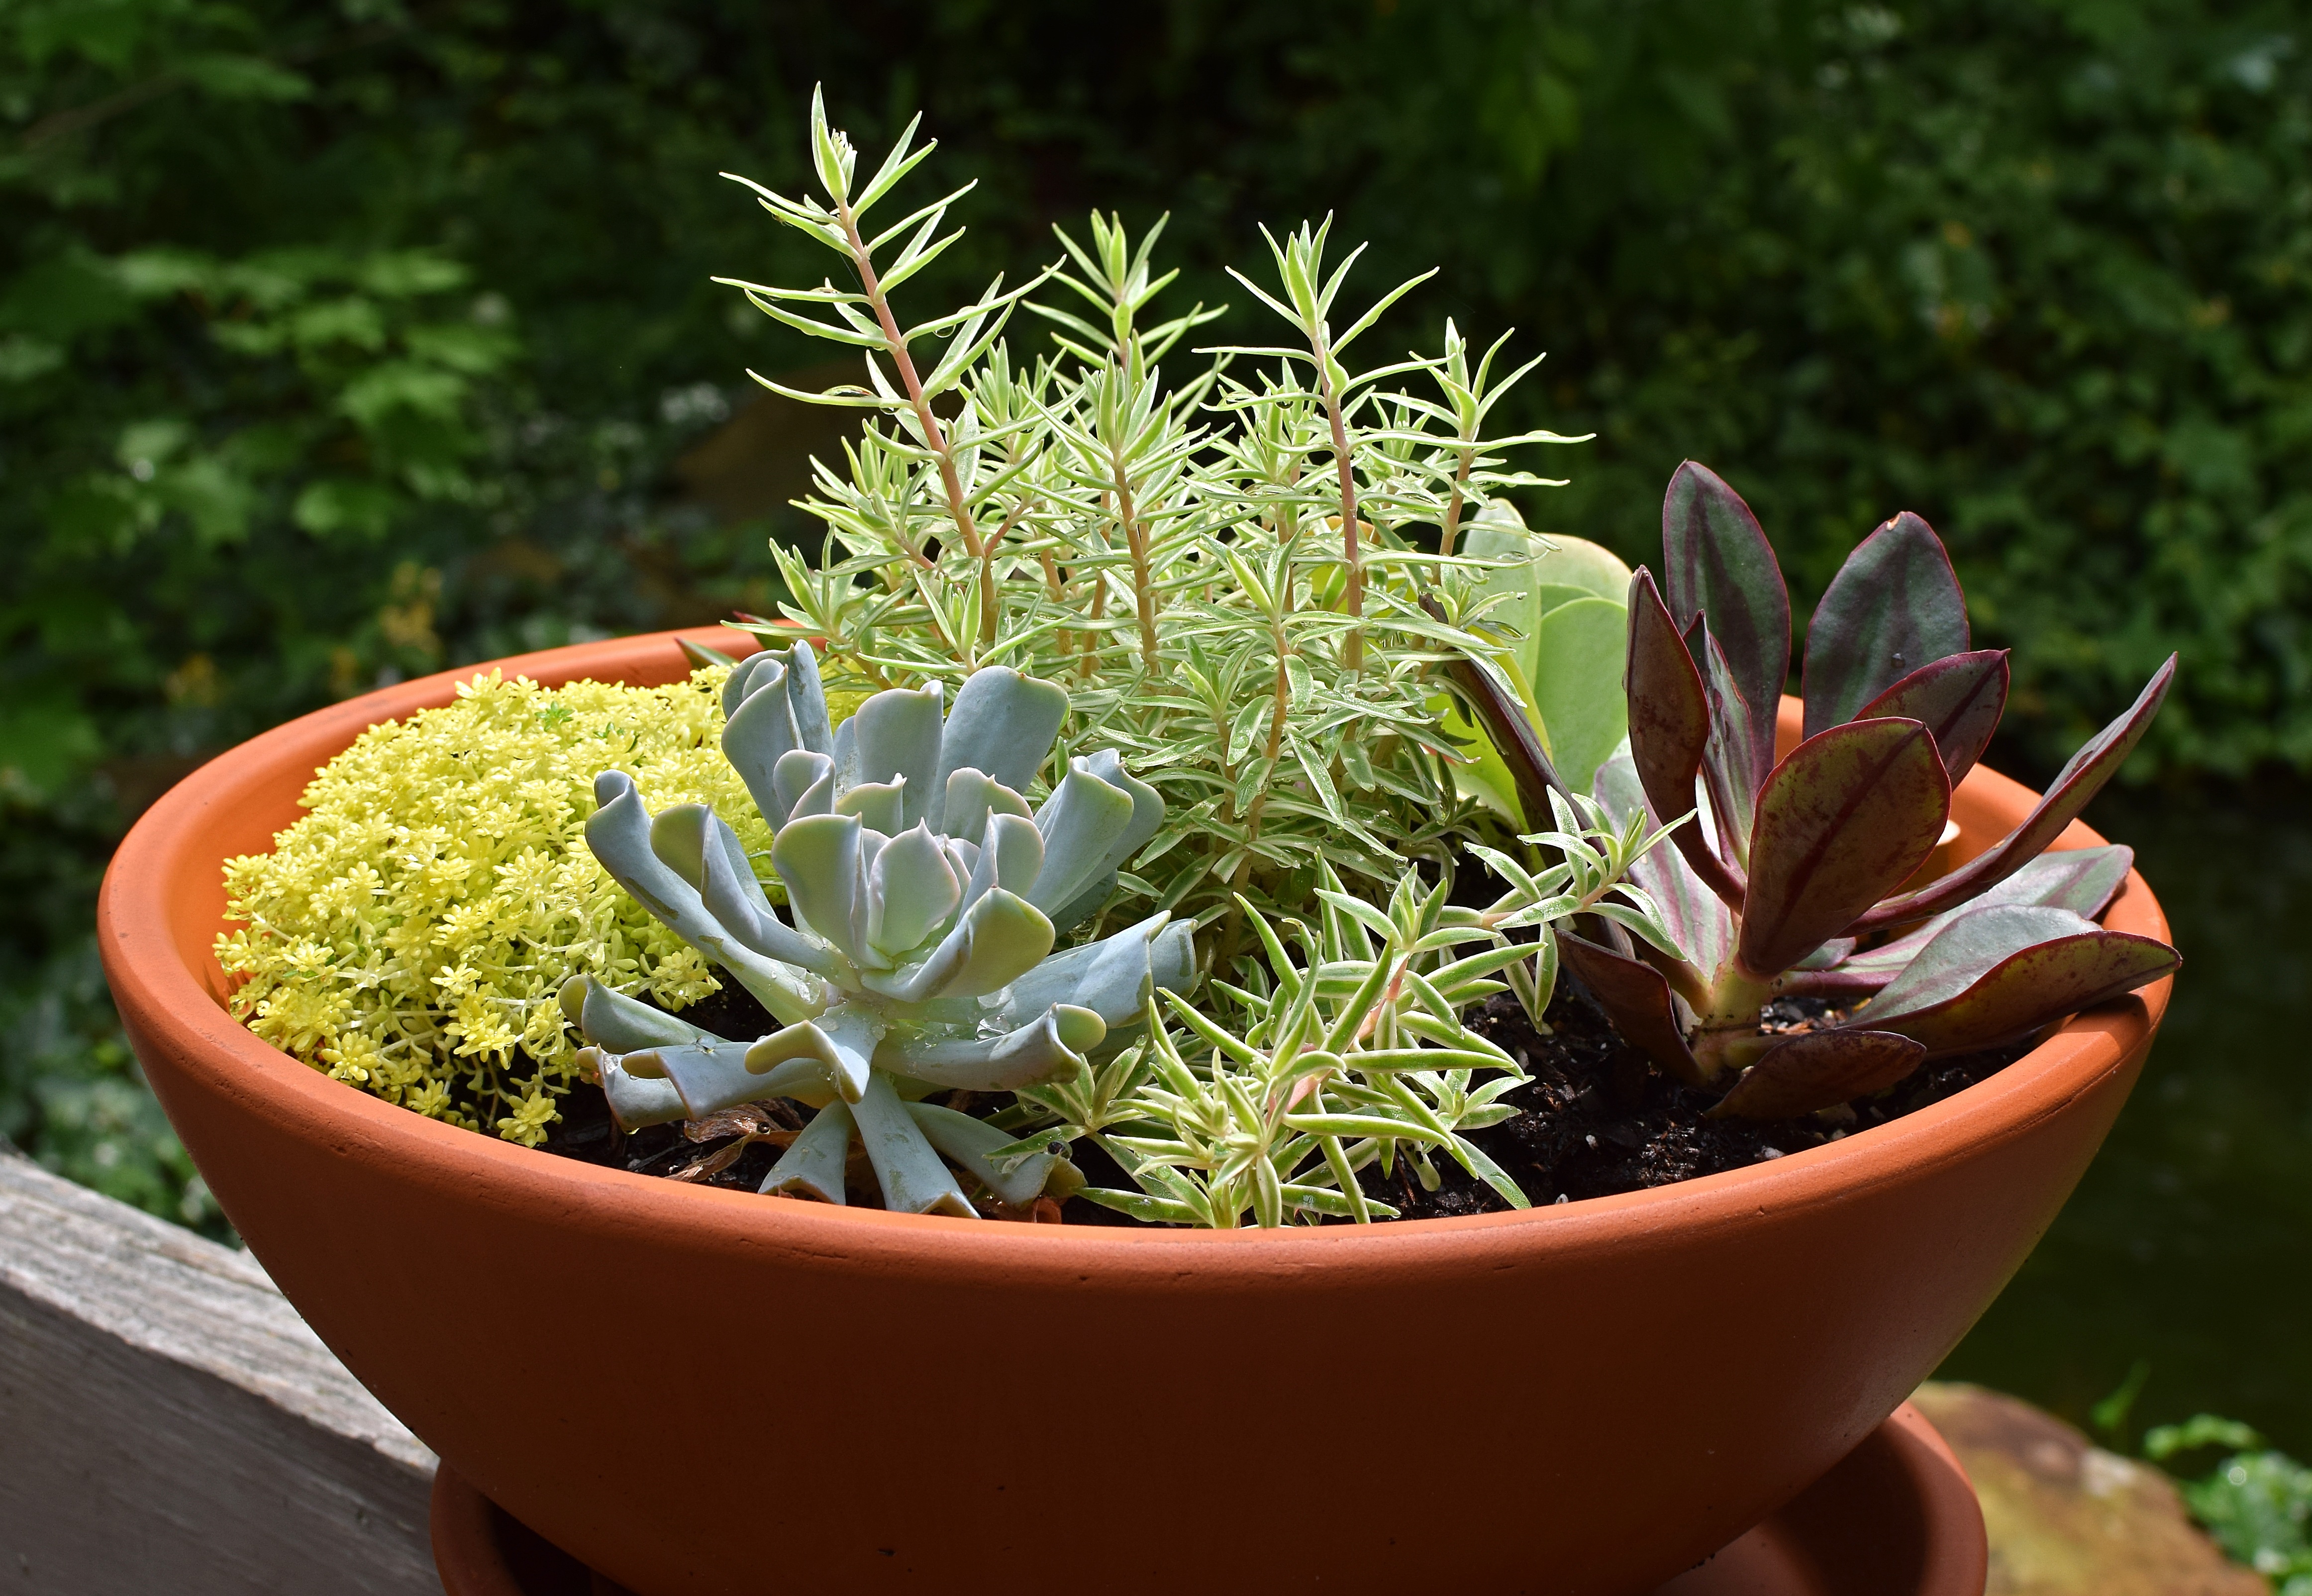
nature, plant, rain, flower, soil, botany, succulent, colorful, garden, flora, terracotta, container, shrub, flowering plant, rain wet, land plant, rain wet succulent garden